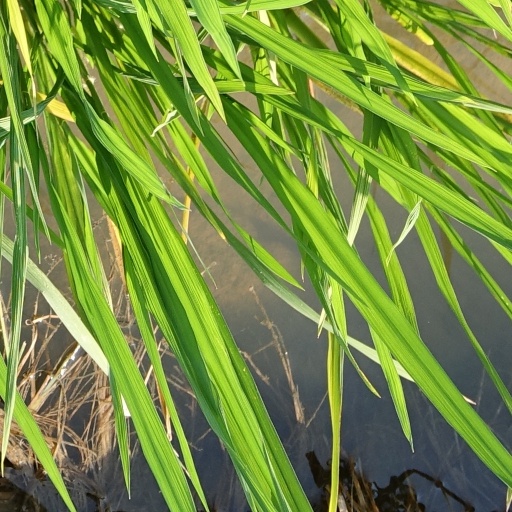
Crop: rice